Sport in the United Kingdom

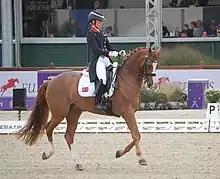
Charlotte Dujardin equestrian who has dominated in dressage, winning multiple Olympic gold medals and World Championships.

Swimming is the largest participation sport in England according to Sport England (2014). It is larger than athletics, cycling and football.